Question: Please indicate a possible affordance area of cup that can be used for holding.
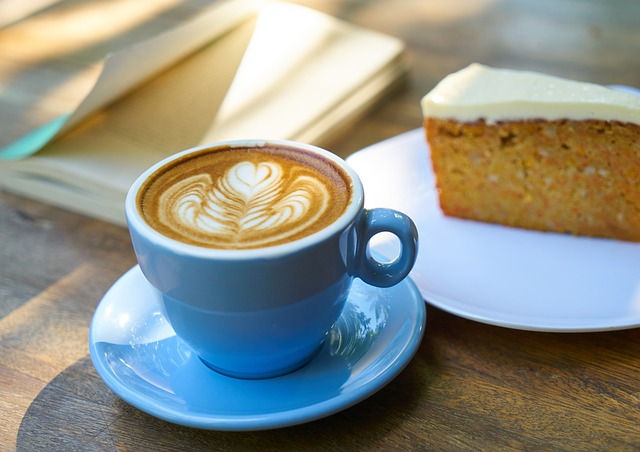
Answer: [132.5, 138.5, 410.5, 370.5]